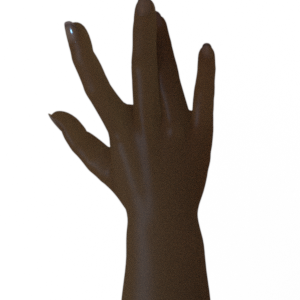
Label: paper